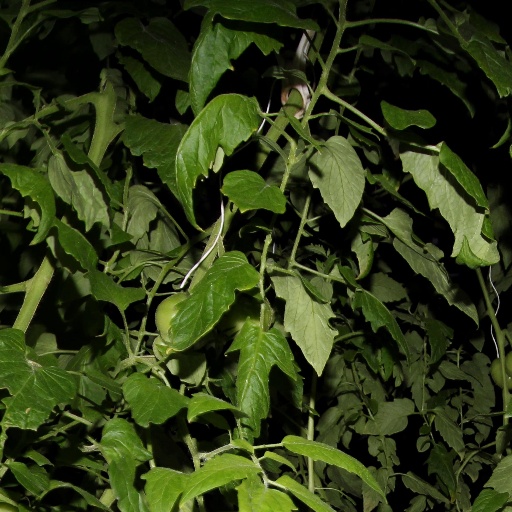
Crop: tomato